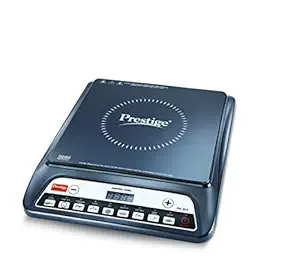
Prestige PIC 20 1600 Watt Induction Cooktop with Push button (Black)
Category: Home&Kitchen
Price: 2148 (list price: 3645)
Rating: 4.1 (31,388 ratings)
About this product: Content: Prestige Induction Cooktop-Pic 20.0|Net Quantity: 1 Unit. Extended Cooling Sysytem|Voltage: 230V, Wattage: 1600Watt|Note: Kindly refer to 6th and 7th Image for error codes and their respective solutions|Troubleshooting guidelines: Works only with Induction base cookware- bottom diameter between 12cm-26cm|Type of Control Panel - Push button|Great Features - i)Indian Menu Options ii) Aerodynamic cooling system iii) Automatic voltage regulator ,saves power